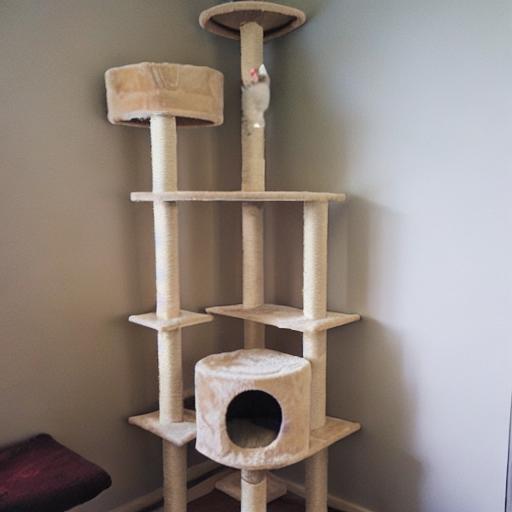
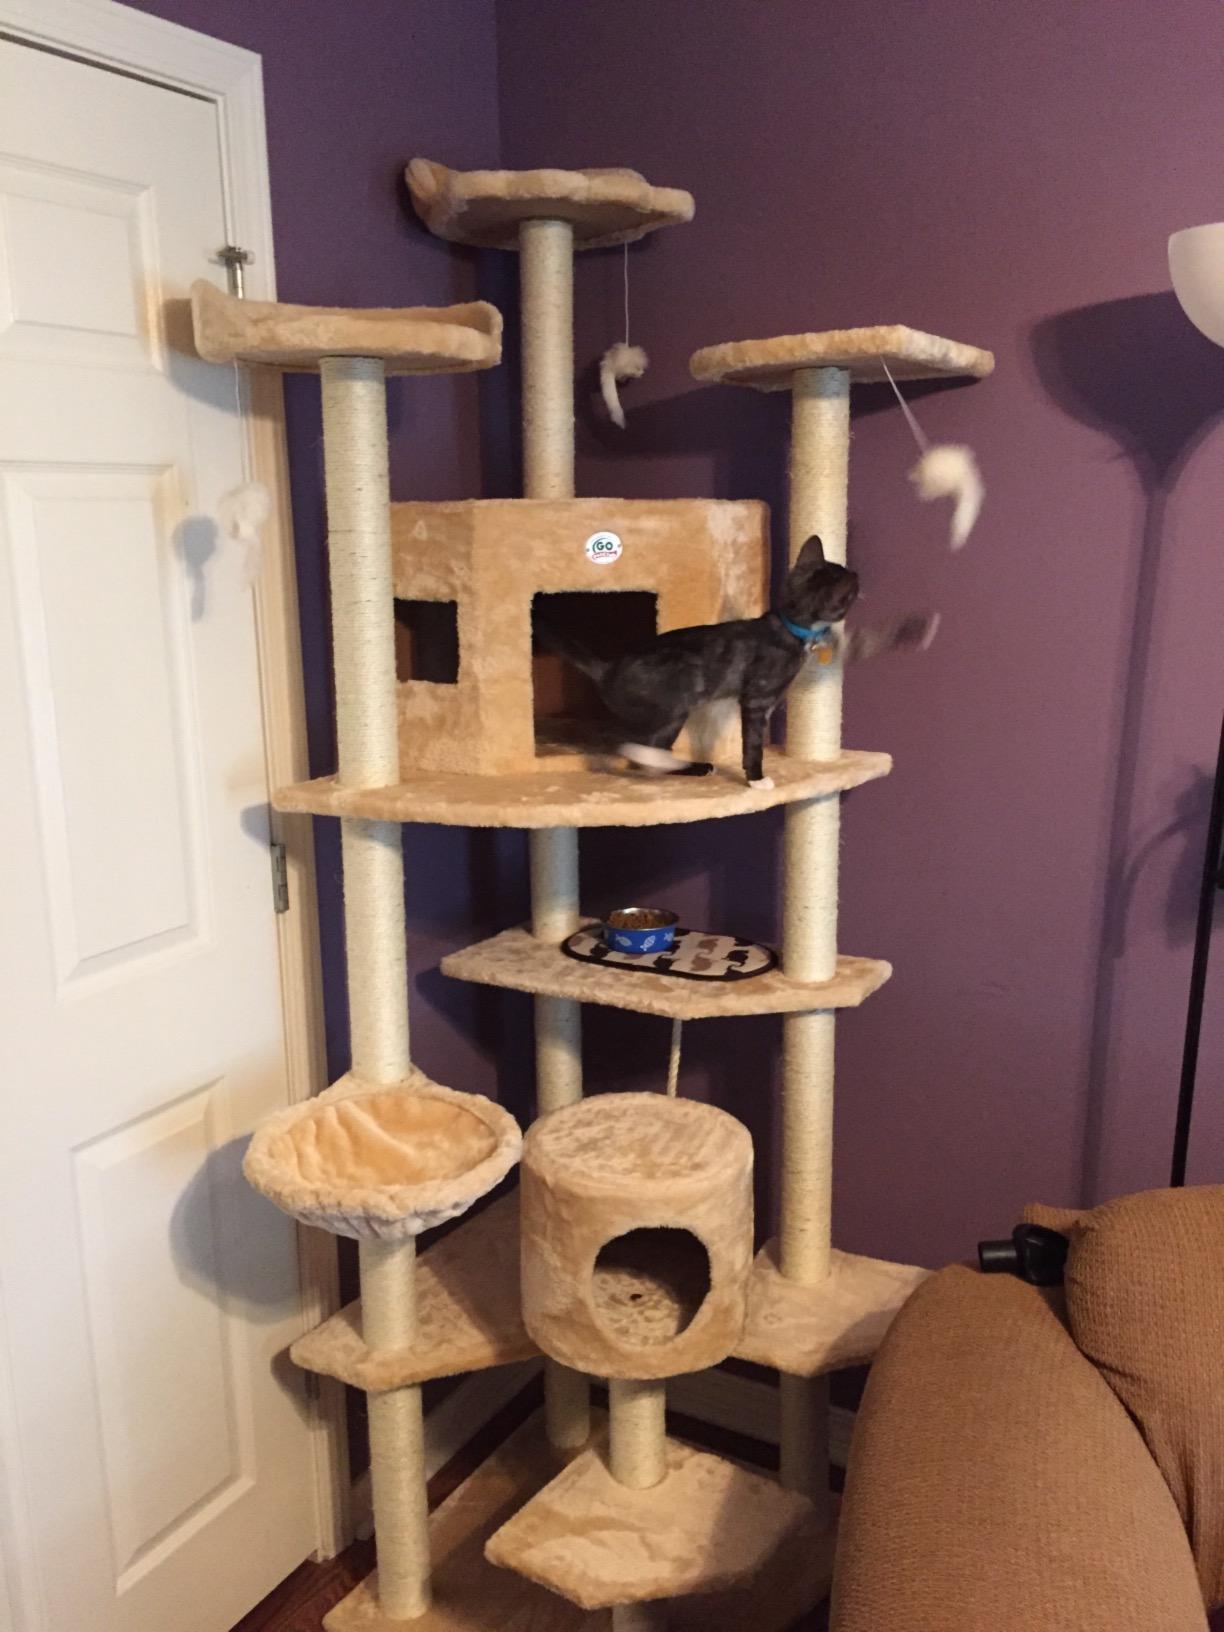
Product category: items_cat tree
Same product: no